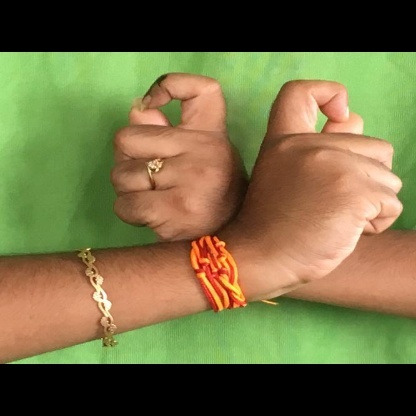
Mudra: Berunda